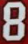
Number: 8